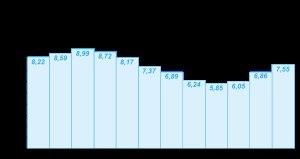
La Bresle est un fleuve côtier du Nord-Ouest de la France se jetant dans la Manche au Tréport sur la Côte d’Albâtre, au terme d’un cours, long de 68 à 72 km selon les sources, qui lui fait traverser les départements de l’Oise, de la Somme et de la Seine-Maritime. Longtemps, elle servit de frontière naturelle entre des entités politiques puissantes et antagonistes. Ce rôle stratégique, la présence de puissants comtes ou comtesses d’Eu, des membres de la Maison d’Orléans, ont contribué à léguer un riche patrimoine, tout particulièrement dans la partie aval du fleuve.